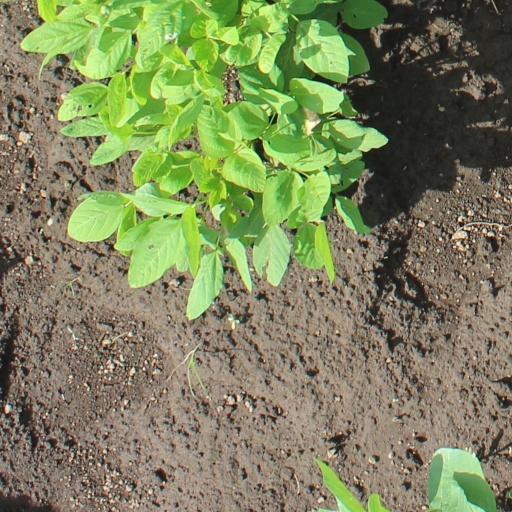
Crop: soybean